Hirotaka Sugawara

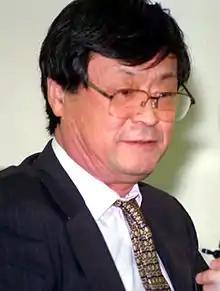
Panel Discussion, October 1999

is a Japanese physicist, specializing in the theoretical study of particle physics. He is known for the "Lee-Sugawara relation" and "A Field Theory of Currents" aka "Sugawara Construction" of the energy-momentum tensor.